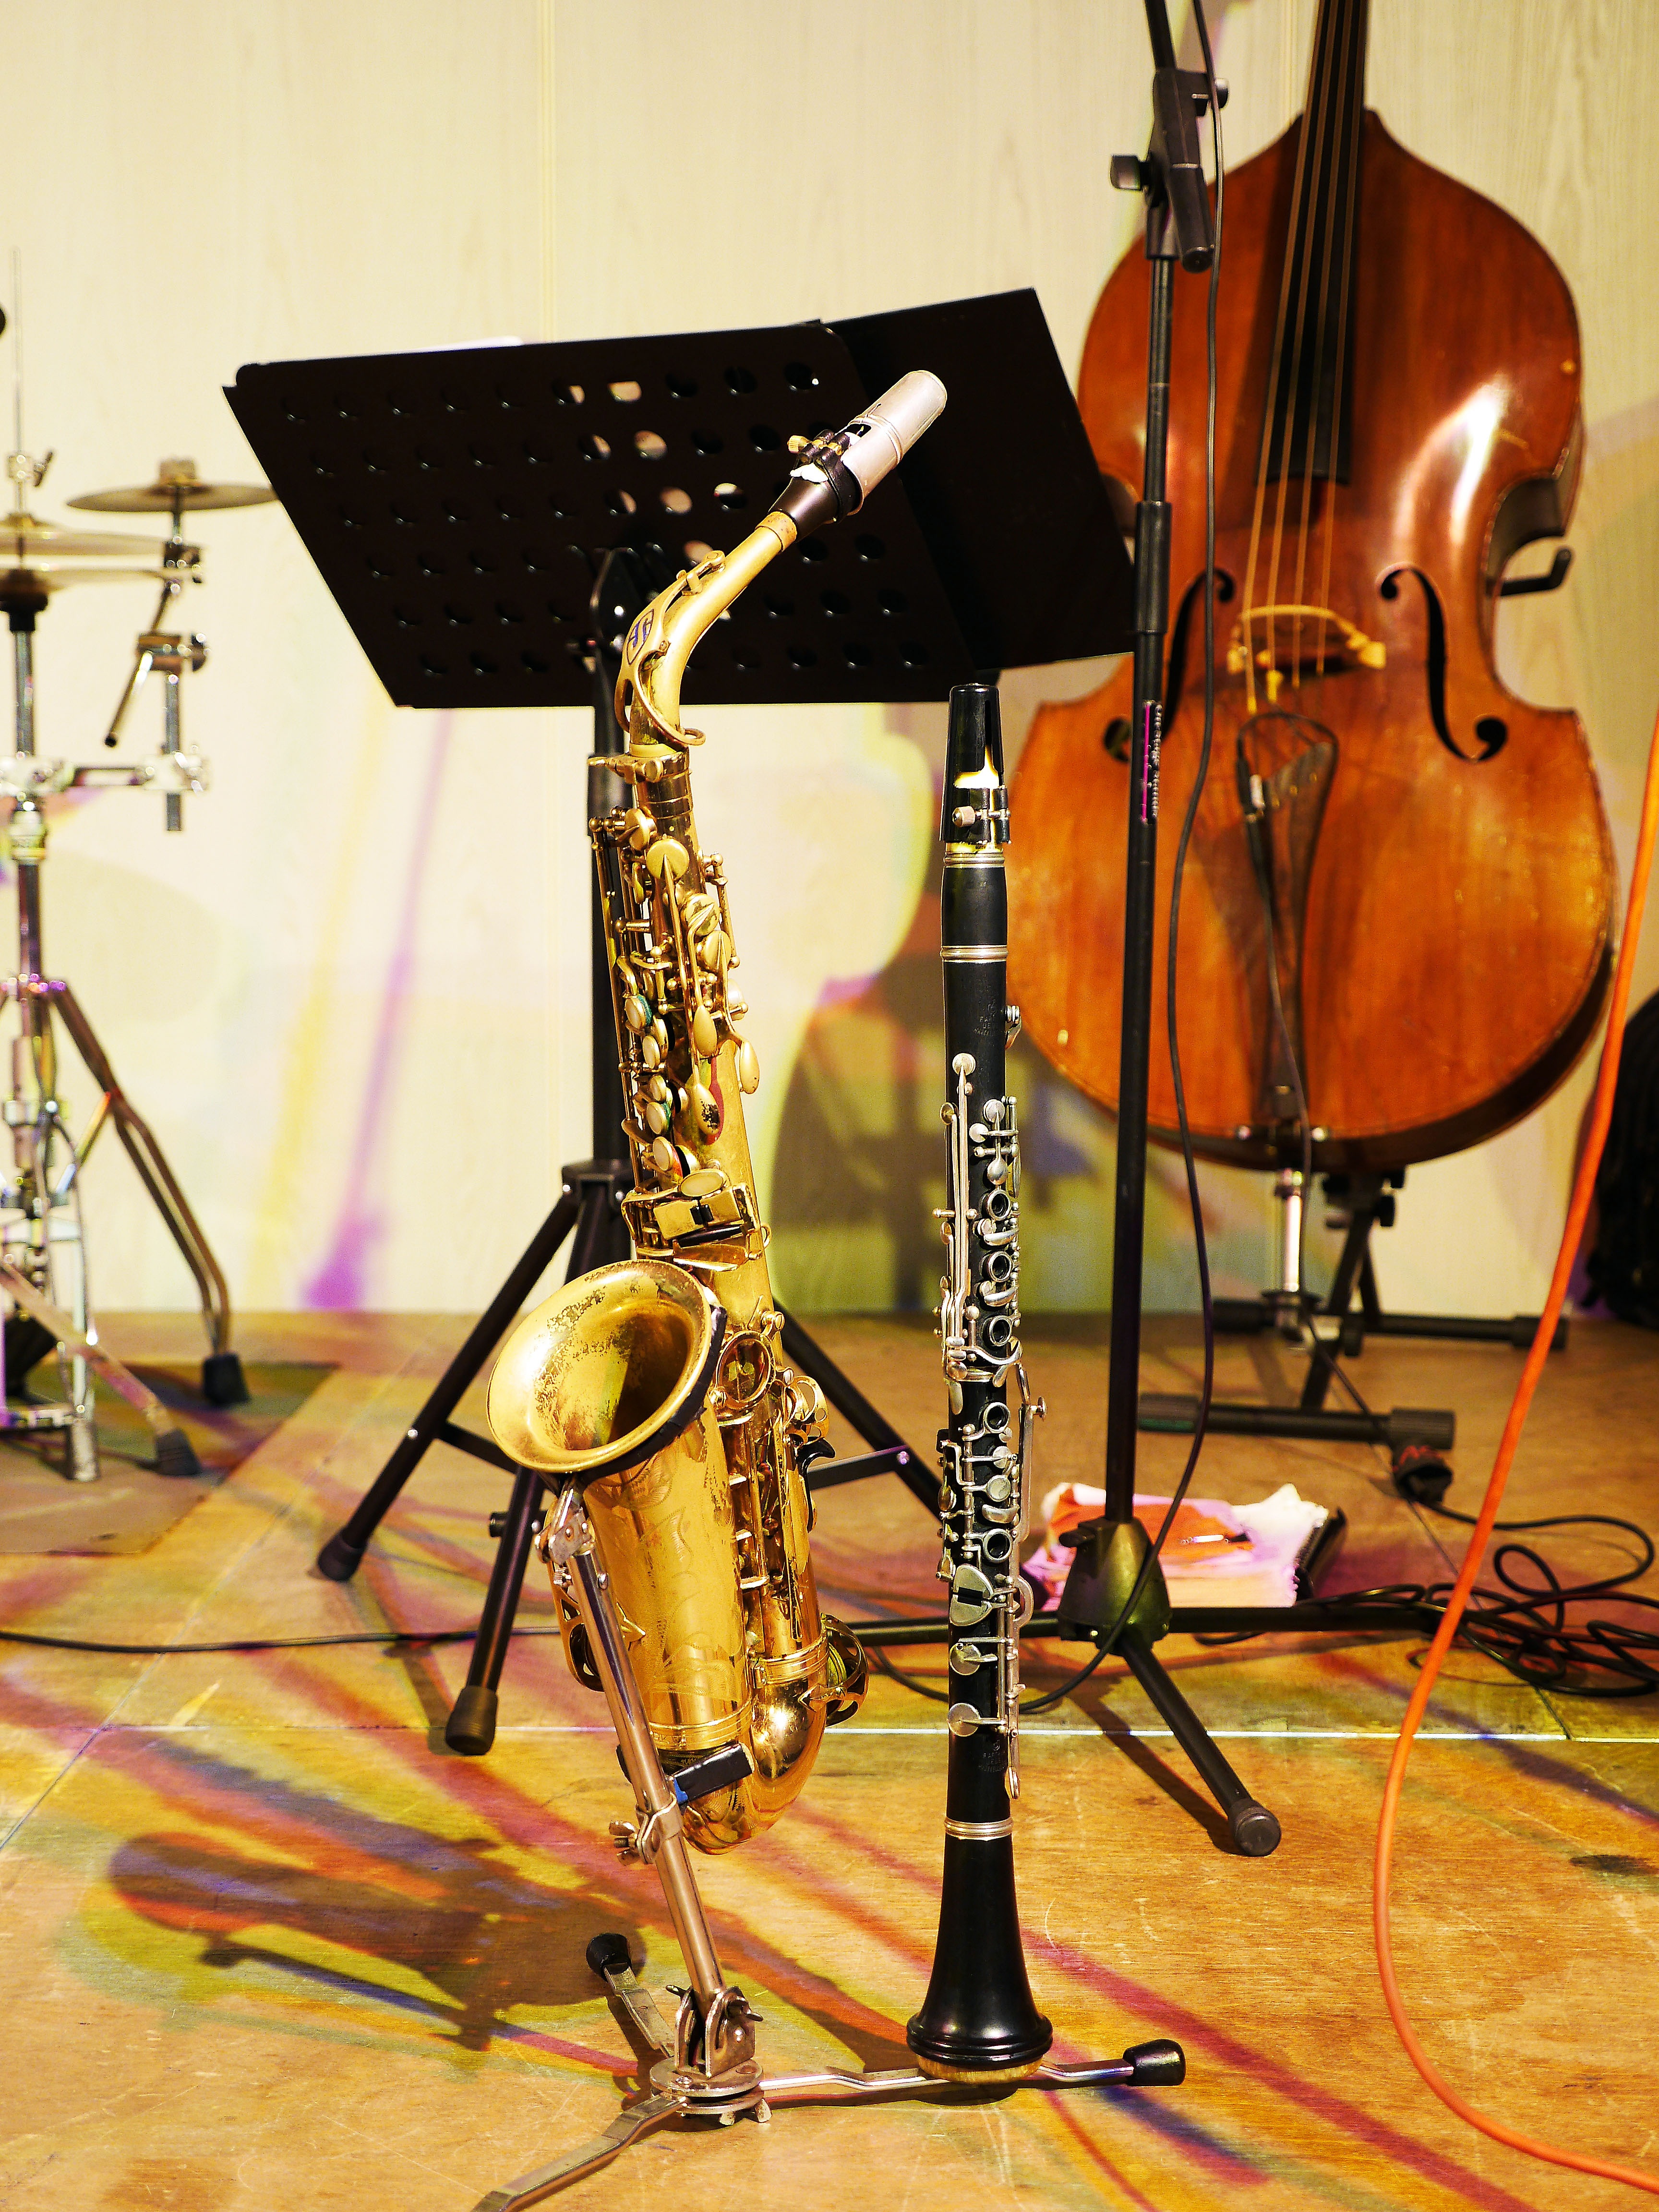
music, guitar, concert, band, drum, musical instrument, percussion, live music, saxophone, stage, jazz, bass, cello, event, drums, instruments, clarinet, presentation, session, traditionally, occurs, double bass, string instrument, bowed string instrument, bass violin